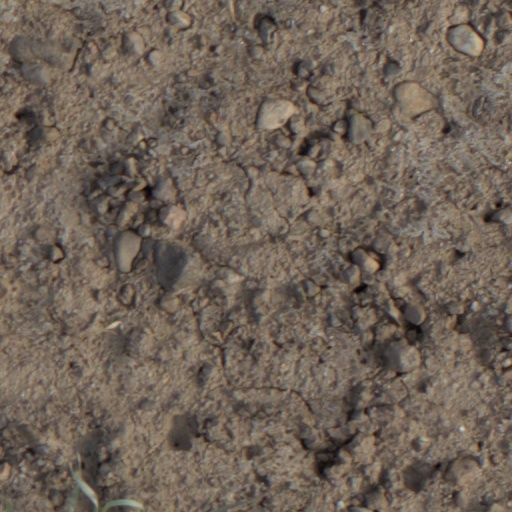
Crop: wheat